Guatemalan literature

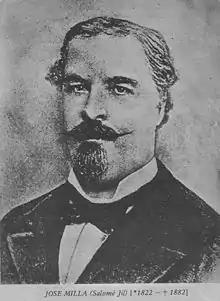
Salomé Gil

Guatemala gained independence from Spain in 1821, in its desire to establish political and commercial relations with other countries. The literature during this period is marked by political strife, which dominated the essay and treatise genres. This era also saw the birth of journalism in Guatemala, with figures like Antonio José de Irisarri